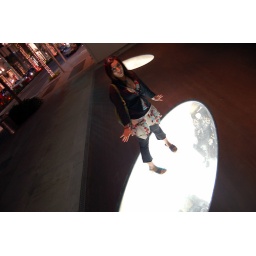
at one of the stores on rodeo drive, the window displays were encased in these ovals in the ground